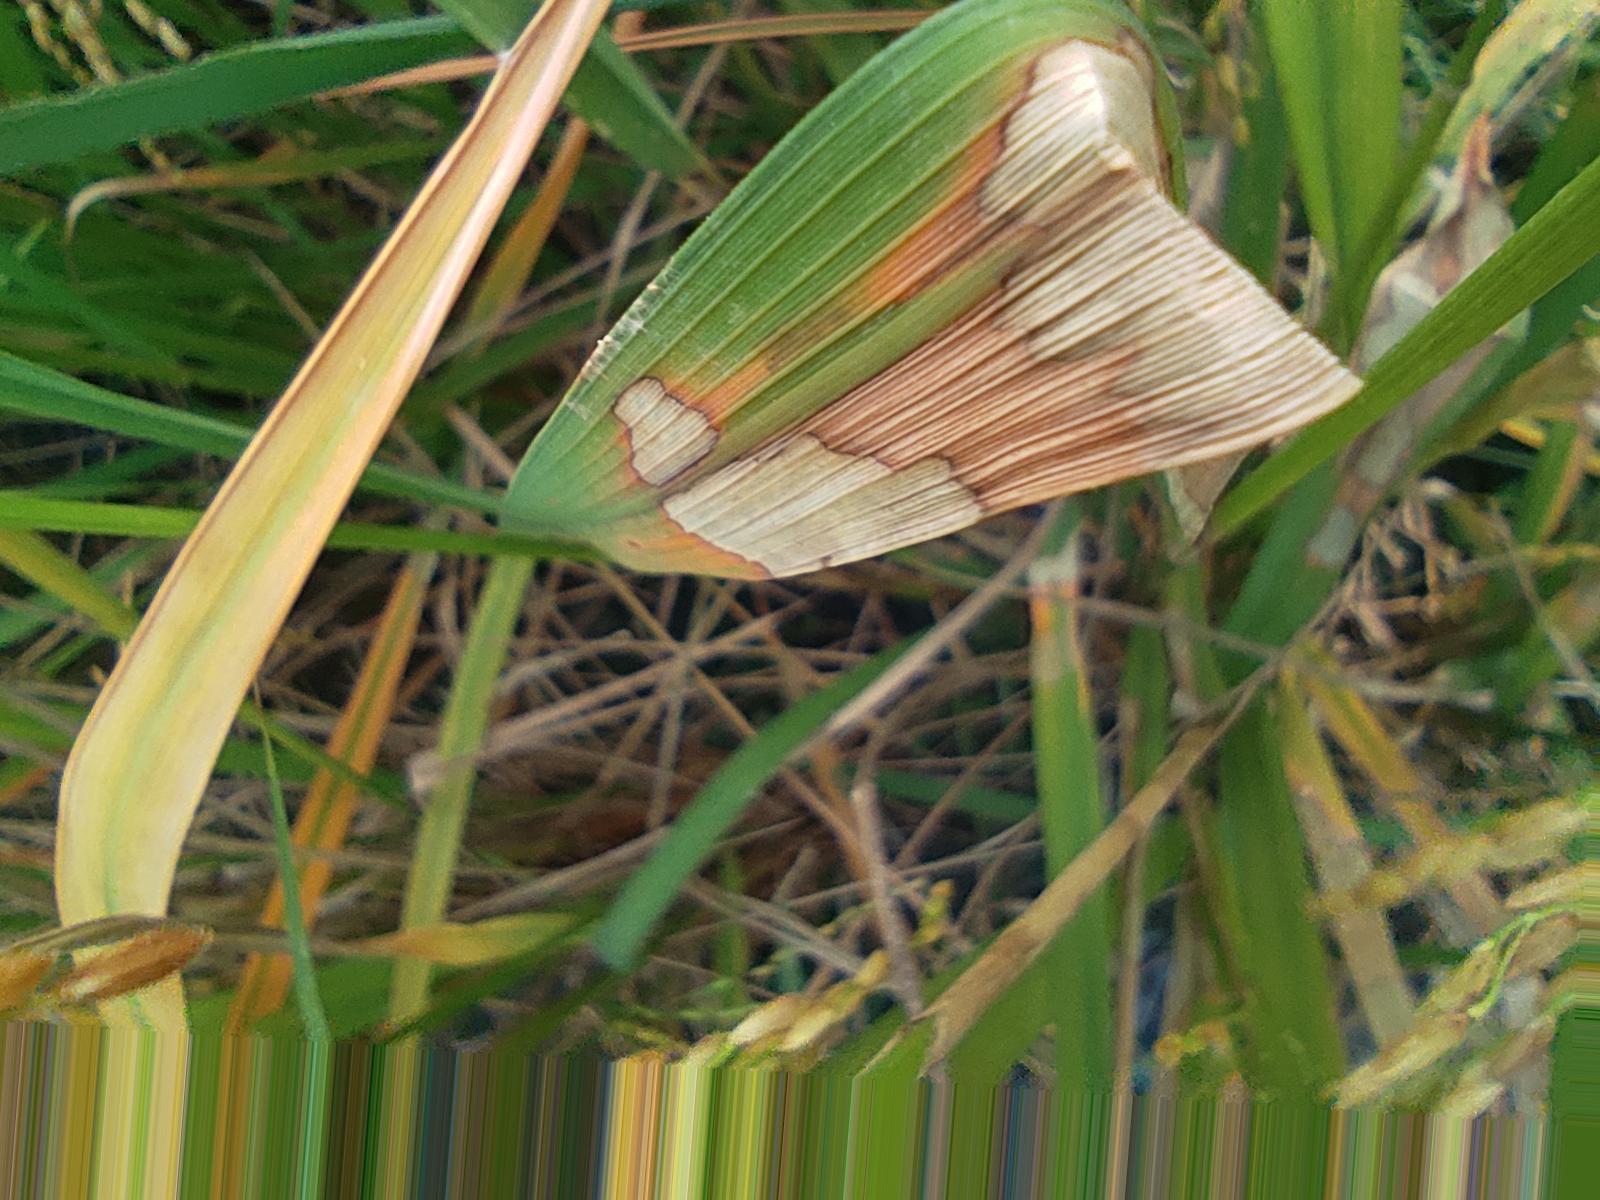
Nhãn: Bệnh Đốm Vằn ( Khô vằn ) ( Sheath Blight )